Autogas

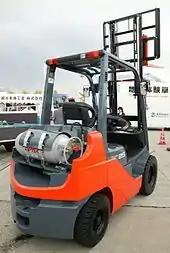
An autogas-powered forklift in Japan.

As of 2013, Japan has about 280,000 autogas vehicles on the road, which is less than in recent years. However, the number of autogas vehicles on Japan's roads has been very unstable. The first autogas taxicabs were introduced in Japan in the 1960s and 1970s. With a sharp decline in the 1990s, the number started to rise again in 2003. Between 2004 and 2010, the number dropped. The vast majority of autogas vehicles on Japanese roads are taxicabs or commercial vehicles. This is why, in 2010, the Japan LP Gas Association started an initiative to encourage corporations and motorists alike to switch to autogas vehicles. The initiative involves 27,000 Japanese retailers to introduce an autogas vehicle into their fleet every three years. Many of these corporations already have autogas vehicles, but Makoto Arahata from the Japanese LP Gas Association says that there is still much room for improvement.